ISC High Performance

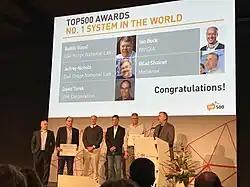
Summit being named the world's fastest supercomputer at ISC High Performance 2018

The ISC High Performance, formerly known as the International Supercomputing Conference, is a yearly conference on supercomputing which has been held in Europe since 1986. It stands as the oldest supercomputing conference in the world.